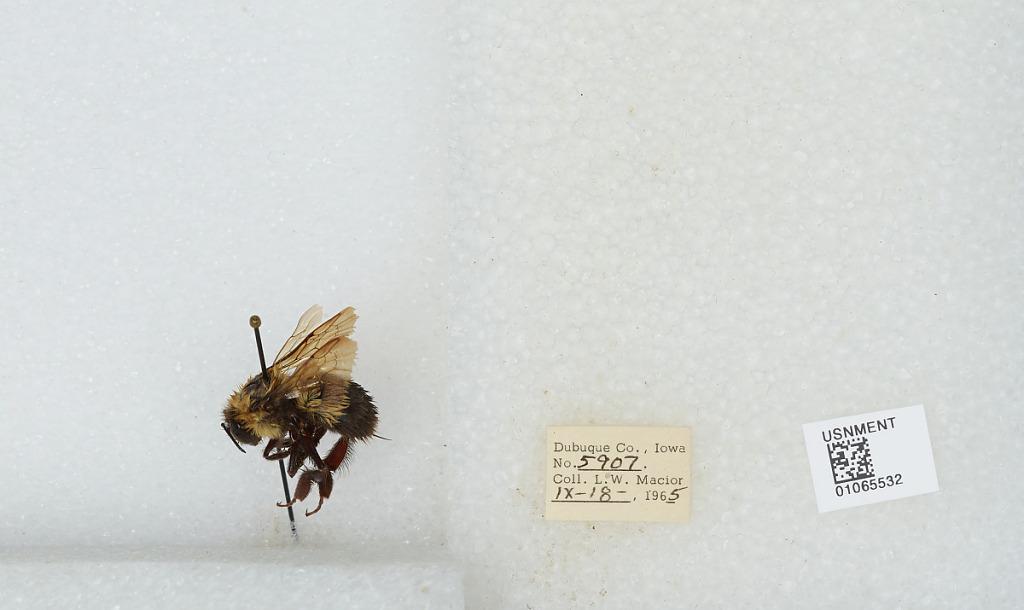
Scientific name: Bombus (Bombus) affinis Cresson
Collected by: L. Macior
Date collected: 1965-9-18
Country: United States
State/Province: Iowa
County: Dubuque
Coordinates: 42.4694, -90.8292